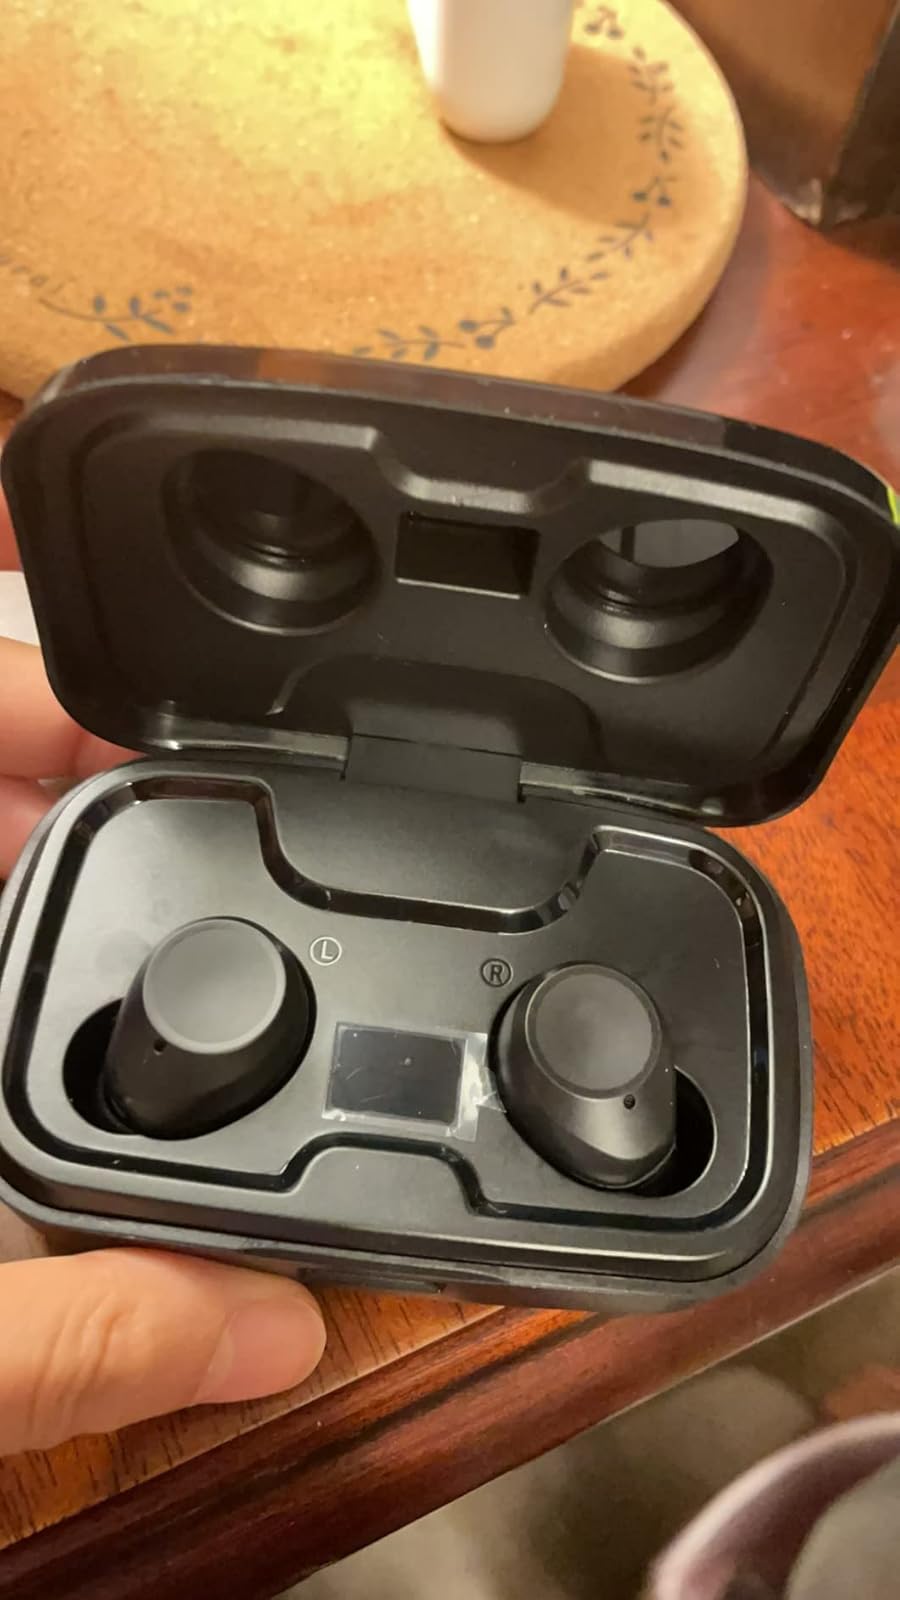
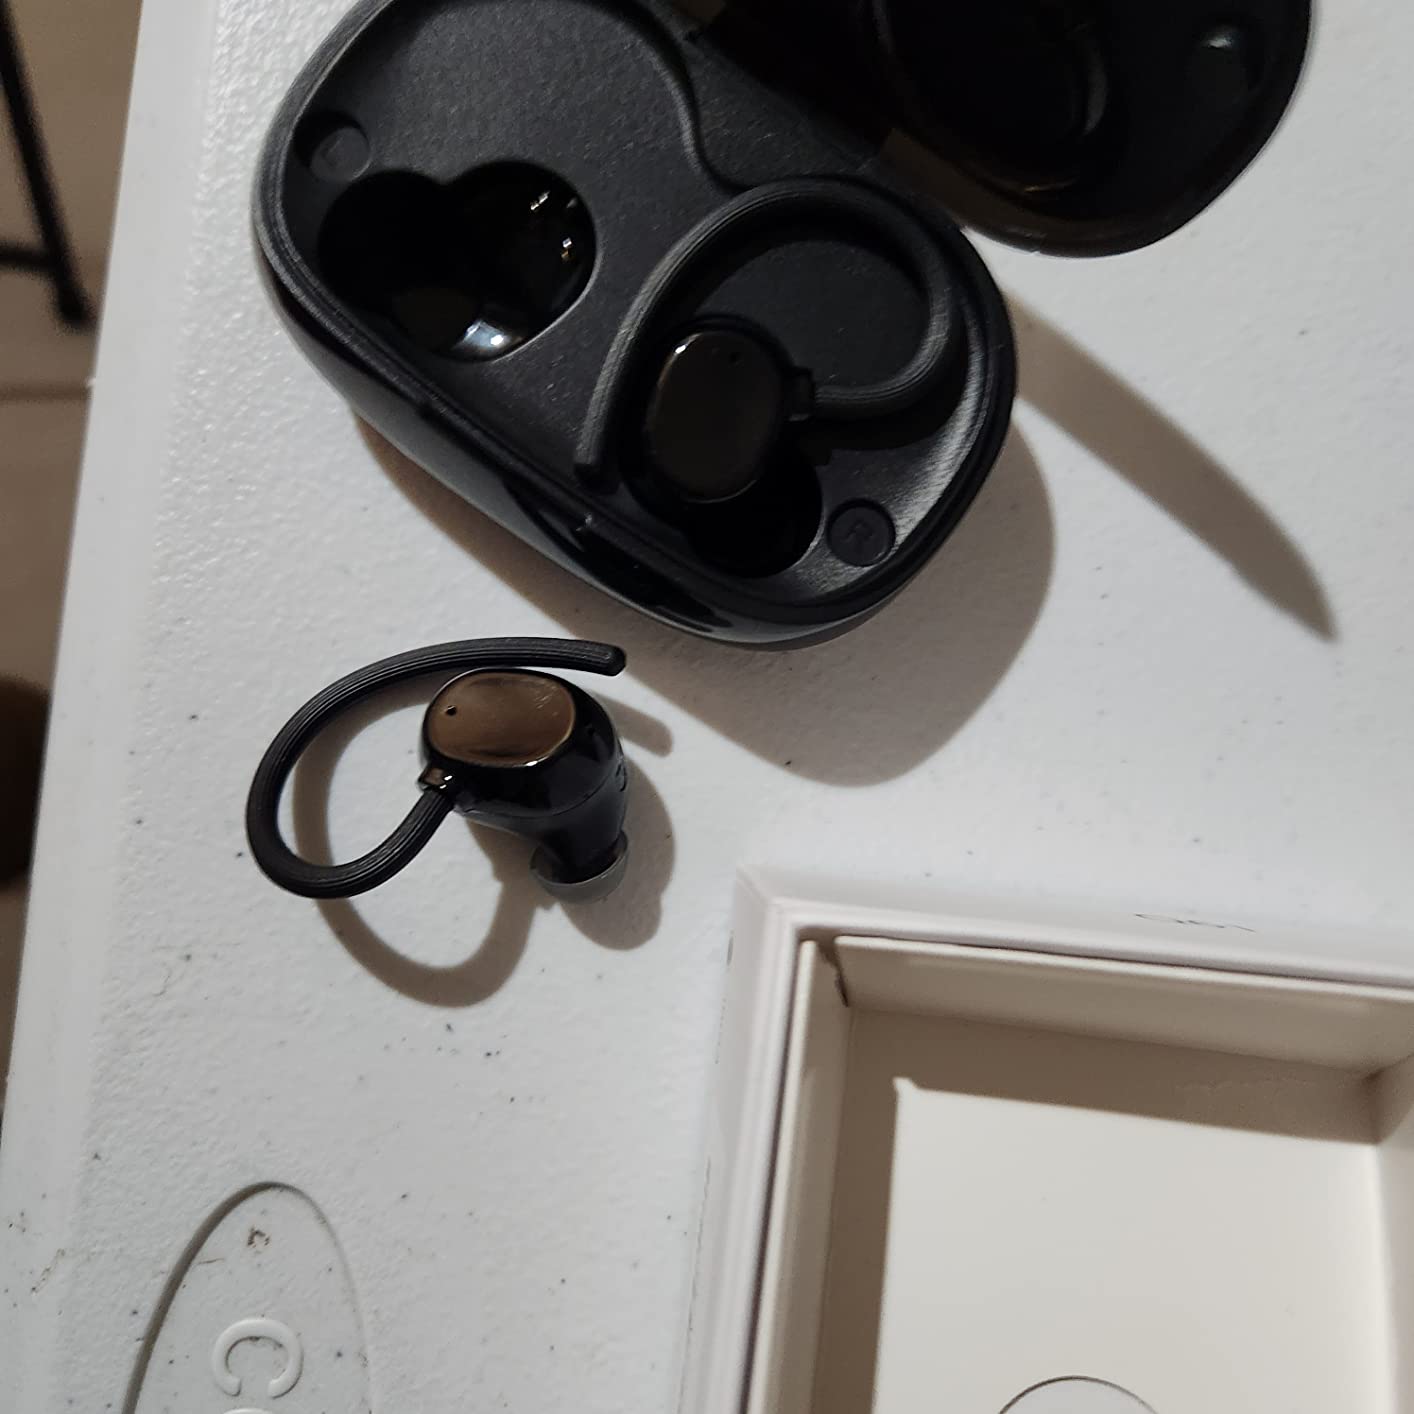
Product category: earbuds
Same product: no